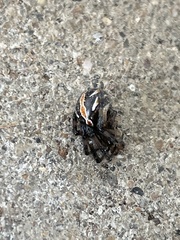
Species: Lactrodectus_hesperus